Kyle Edmund

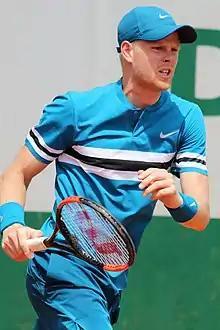
Edmund in 2018

Kyle Steven Edmund (born 8 January 1995) is a British professional tennis player. He has a career-high singles ranking of world No. 14 and was the top-ranked male British tennis player from March 2018 to October 2019.